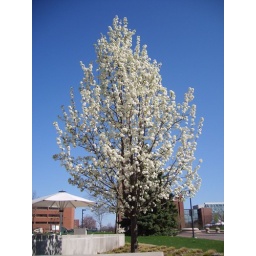
Miscellaneous images of budding trees and blooming flowers around campus.